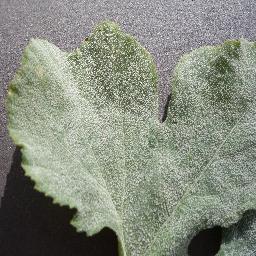
Label: Squash___Powdery_mildew